Reichskommissariat Niederlande

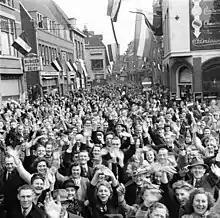
People celebrating the liberation of Amersfoort on 7 May 1945

In 1937, special Aanwijzingen (instructions) were formulated for the Dutch government employees and other public servants on cooperating with occupying forces. Public servants were to stay on the job and carry out their duties to the best of their ability, so those who remained at their post had to judge for themselves whether the contents of each order they were given were substantively and procedurally legitimate. Under these rules the traditional Dutch civil service were, therefore, expected to be loyal to the principles of administrative and public order above all other considerations.